Native American religions

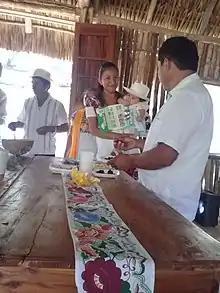
The Yucatec Maya celebrate "jéets méek," or "second birth" – a rite of passage marking a child's transition from the cradle to their mother's hip.

Western North America includes such cultural areas as Northwest Coast, Plateau, Great Basin, and a region of the Indigenous peoples of California.